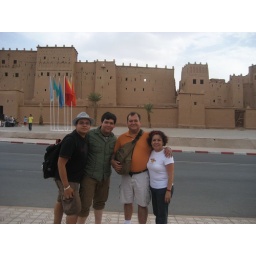
Out side a wierd castle looking building in Ouarzazate. Very hot place.